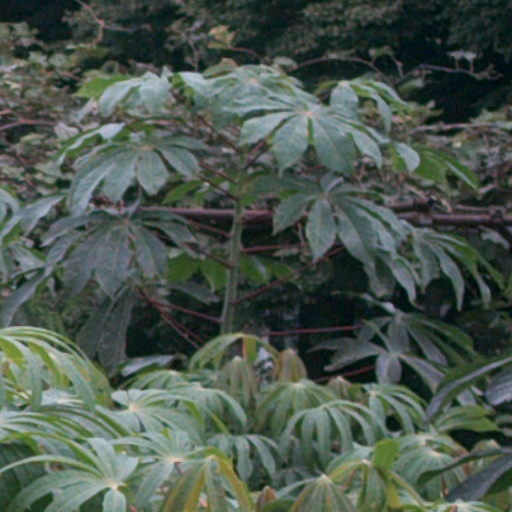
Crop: cassava